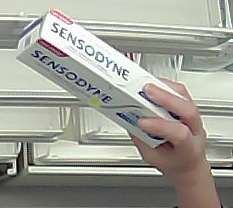
Product: sensodyne_toothpaste